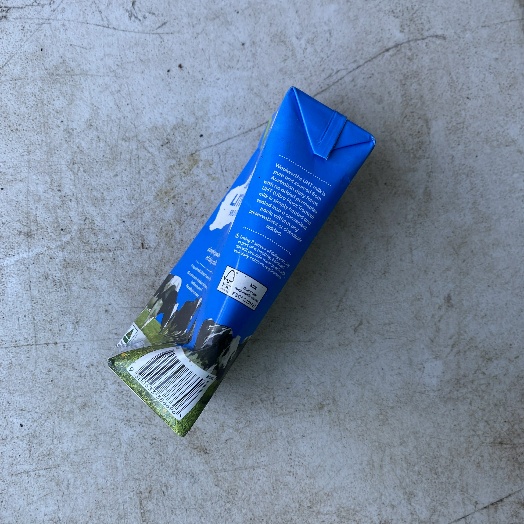
Label: Cardboard